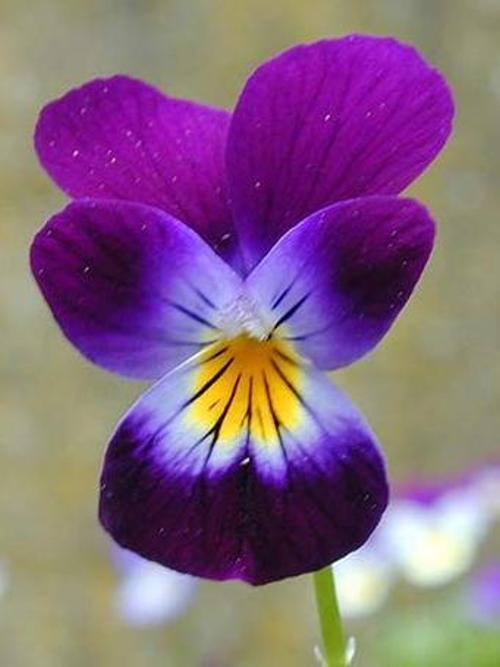
Label: wild pansy